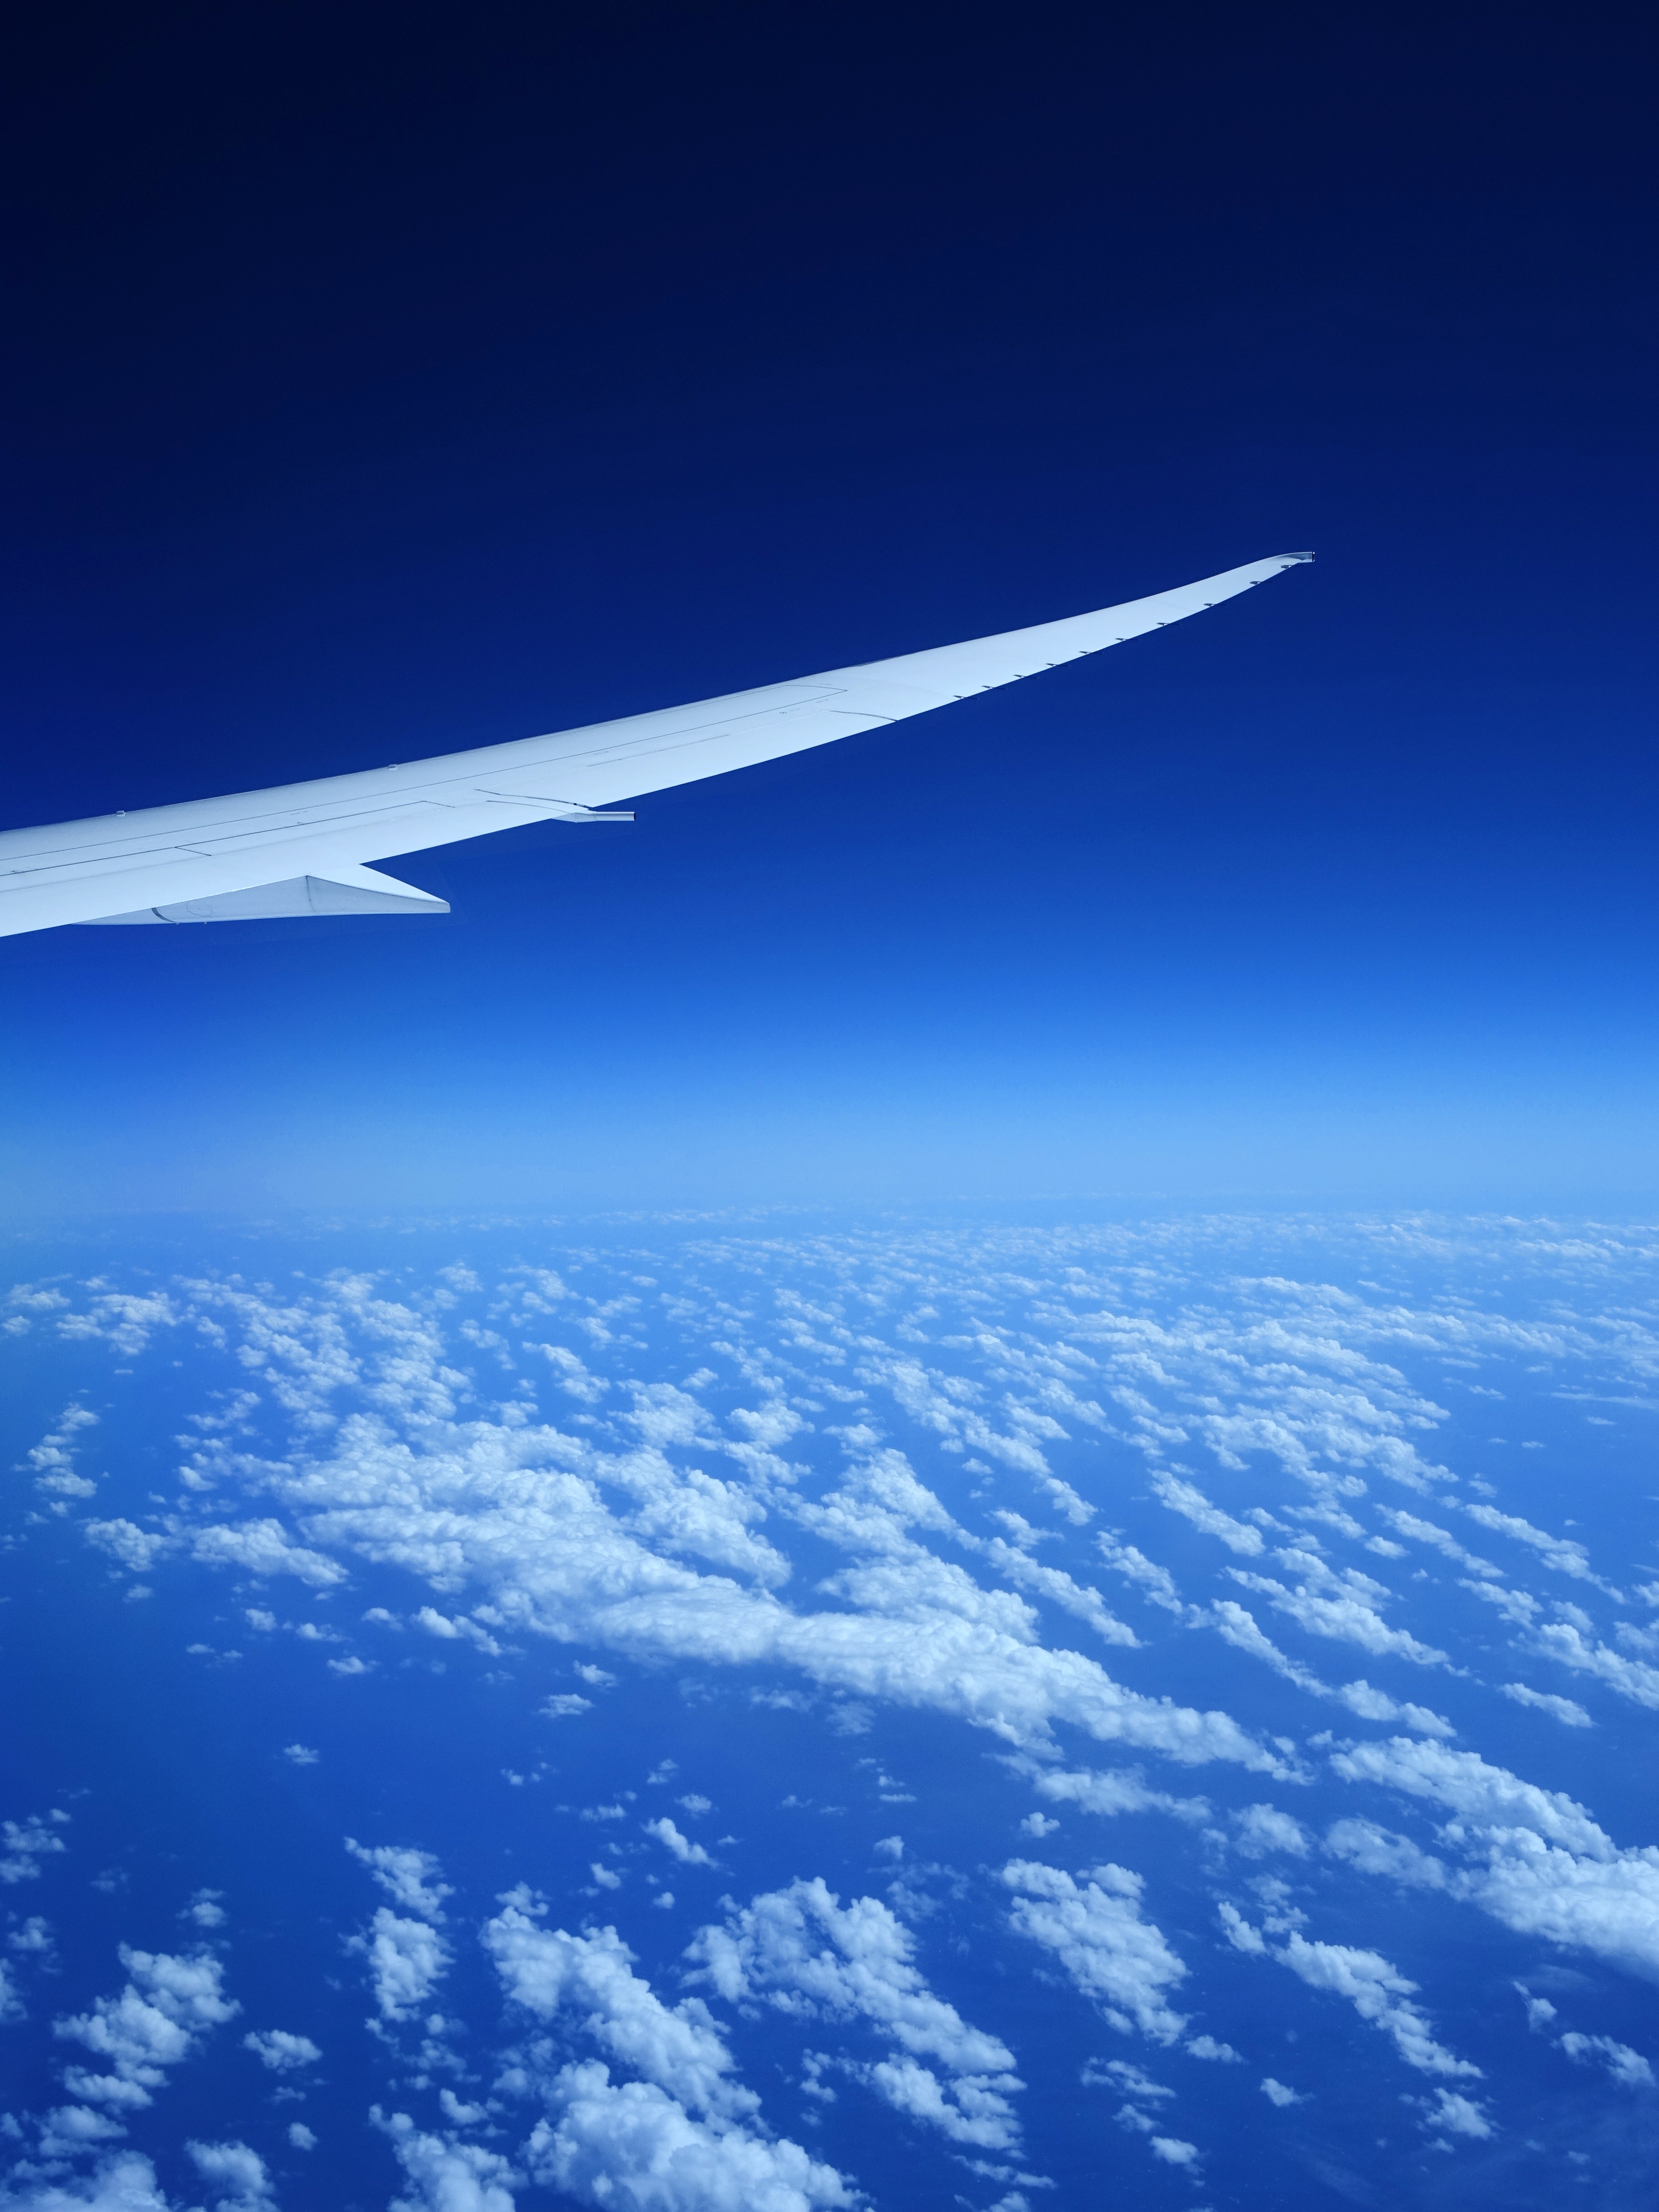
horizon, wing, cloud, sky, white, atmosphere, airplane, plane, aircraft, jet, transport, vehicle, flight, blue, speed, outer space, blue sky, air travel, atmosphere of earth